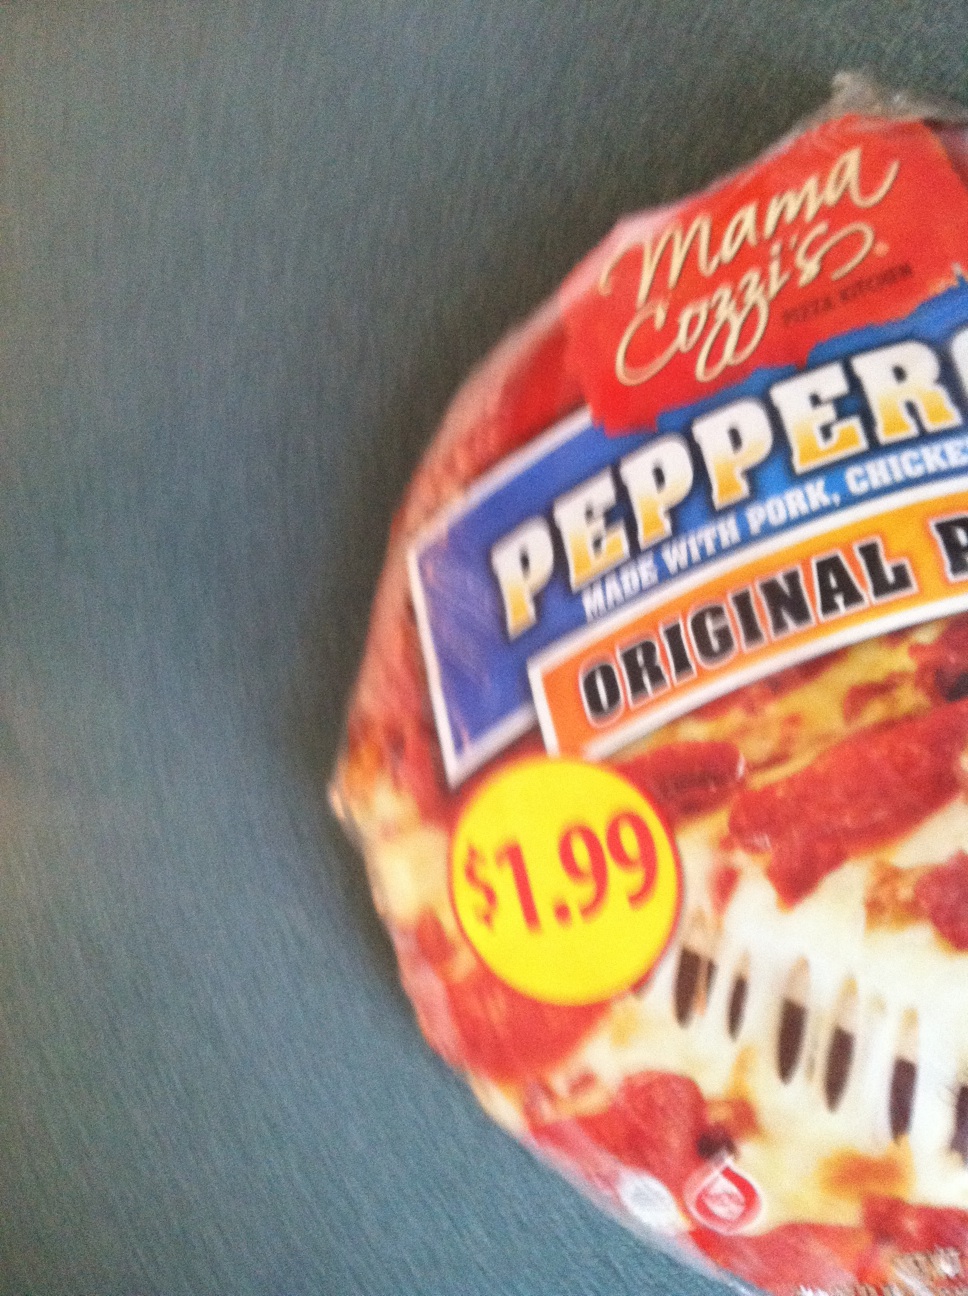Question: What kind of toppings are on this pizza?
Answer: pepperoni